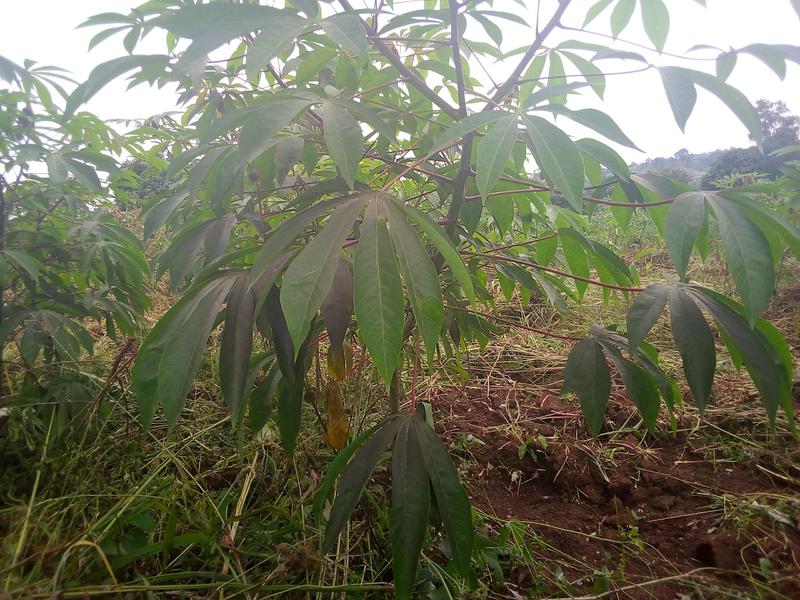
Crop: cassava
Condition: healthy